UEFA Club Football Awards

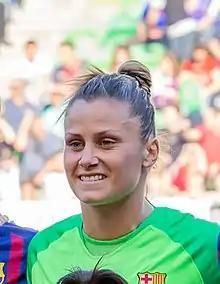
Named to the Squad of the Season and Goalkeeper of the Season, Sandra Paños

*Bold notes a player that won the UEFA Club Footballer Of The Year/UEFA Best Player in Europe award the same year.